Paris Hilton

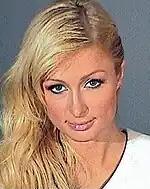
Hilton in her 2007 mug shot

Hilton made part of the early-2000s popularization of reality television into mainstream pop culture. "Vice", in a 2015 profile, noted that after "The Simple Life" premiered in 2003, "cable channels began programming reality television shows. MTV's second golden age consisted of "The Hills"; Andy Cohen reinvented Bravo with a repertoire of "The Real Housewives", and TLC started teaching Americans about "Dance Moms" and "Honey Boo Boo"". "Dazed" once considered that every "[reality] star who cashes in after the series by collaborating with brands is essentially selling a sort of post-Hilton aspirational glamour". The Kardashian family, Heidi Montag, Spencer Pratt, Tila Tequila, Danielle Staub, Alexa Chung, Brittny Gastineau, and Snooki are some of the personalities who are said to have followed in her footsteps. Kim Kardashian acknowledged Hilton for "giving" her a career, while Tana Mongeau stated that the media personality "paved the way for me. A girl like me who is literally famous for nothing—Paris Hilton taught us how to make that a business, you know what I mean".